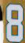
Number: 8